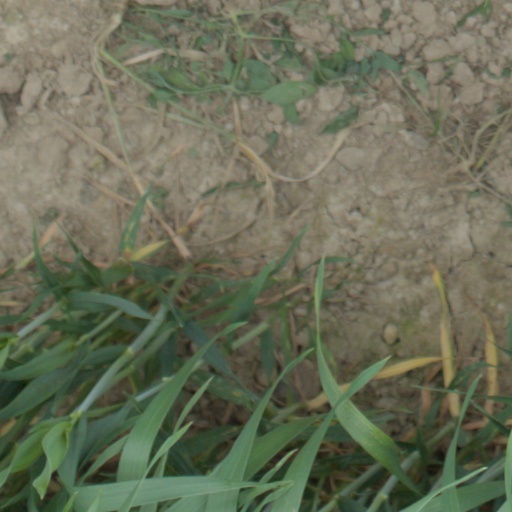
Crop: wheat